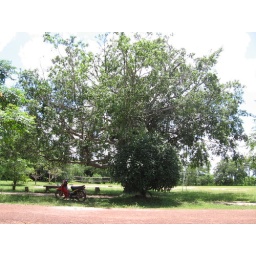
The most beautiful tree I've seen in Thailand. I spotted it while at the children's school.